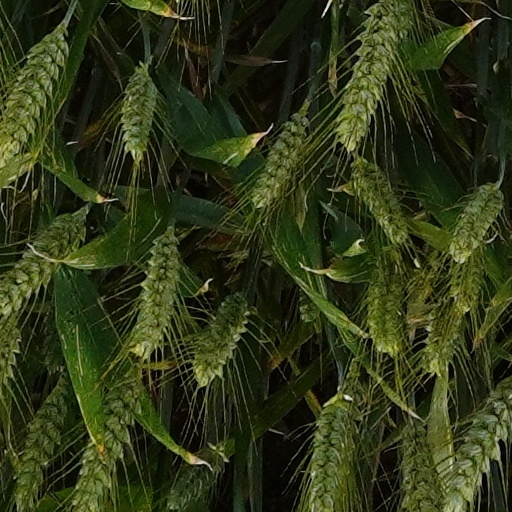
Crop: wheat